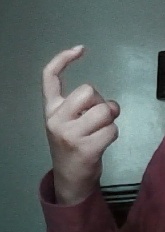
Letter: ra